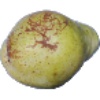
Label: Pear Williams 1